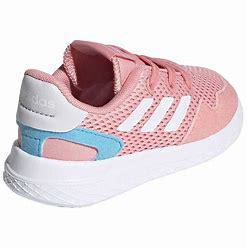
Brand: Adidas
Model: Archivo